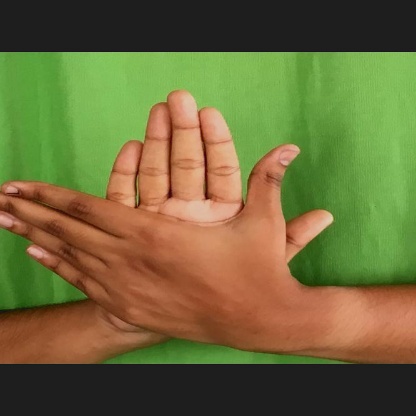
Mudra: Chakra